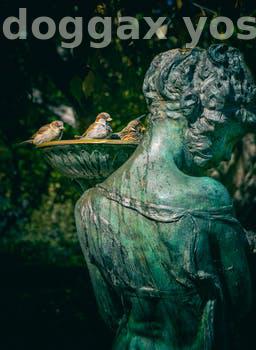
Label: Watermark